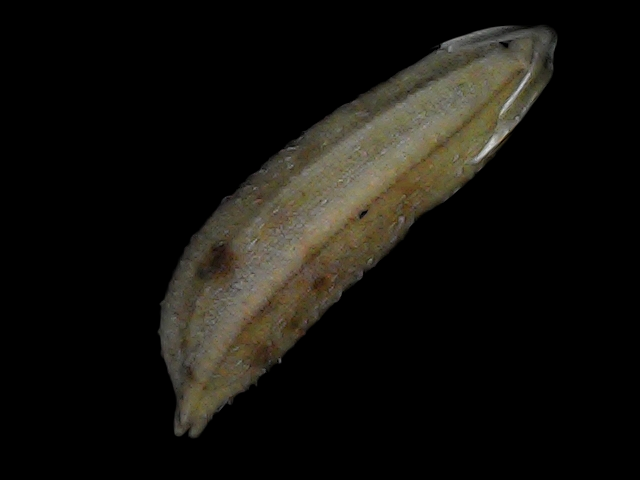
Rice variety: Bd87